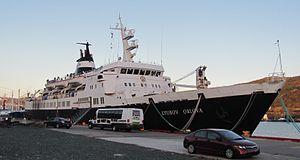
Le Lyubov Orlova, construit sous le nom de Lyubovy Orlova, est un navire de croisières d'exploration de la classe Mariya Yermolova construit en Yougoslavie en 1976. Il a été nommé en hommage à Lioubov Petrovna Orlova, une actrice russe et également l'actrice préférée de Joseph Staline.